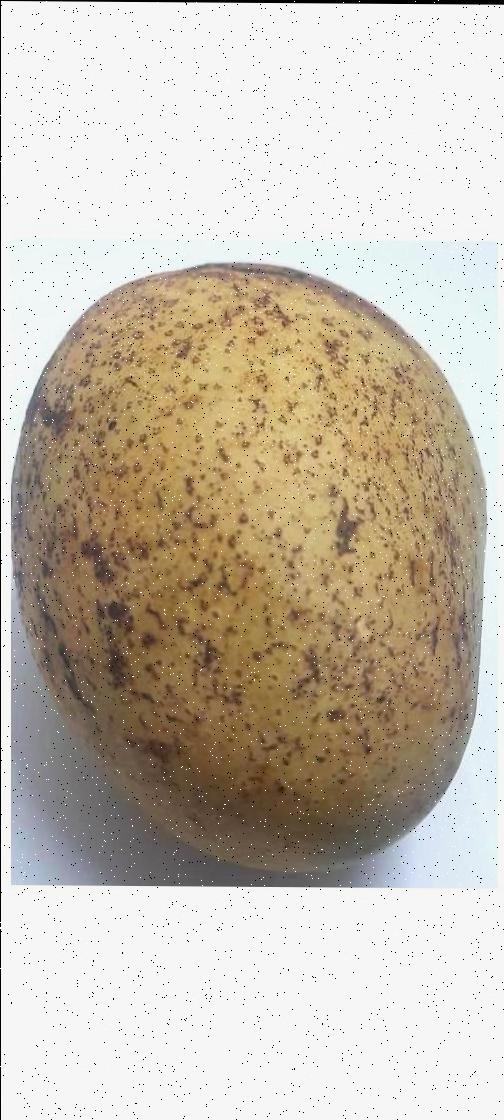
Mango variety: Ashshina Classic